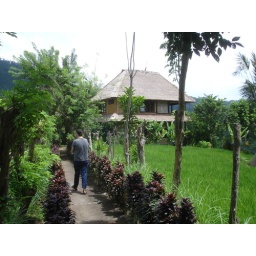
guest house in sideman road